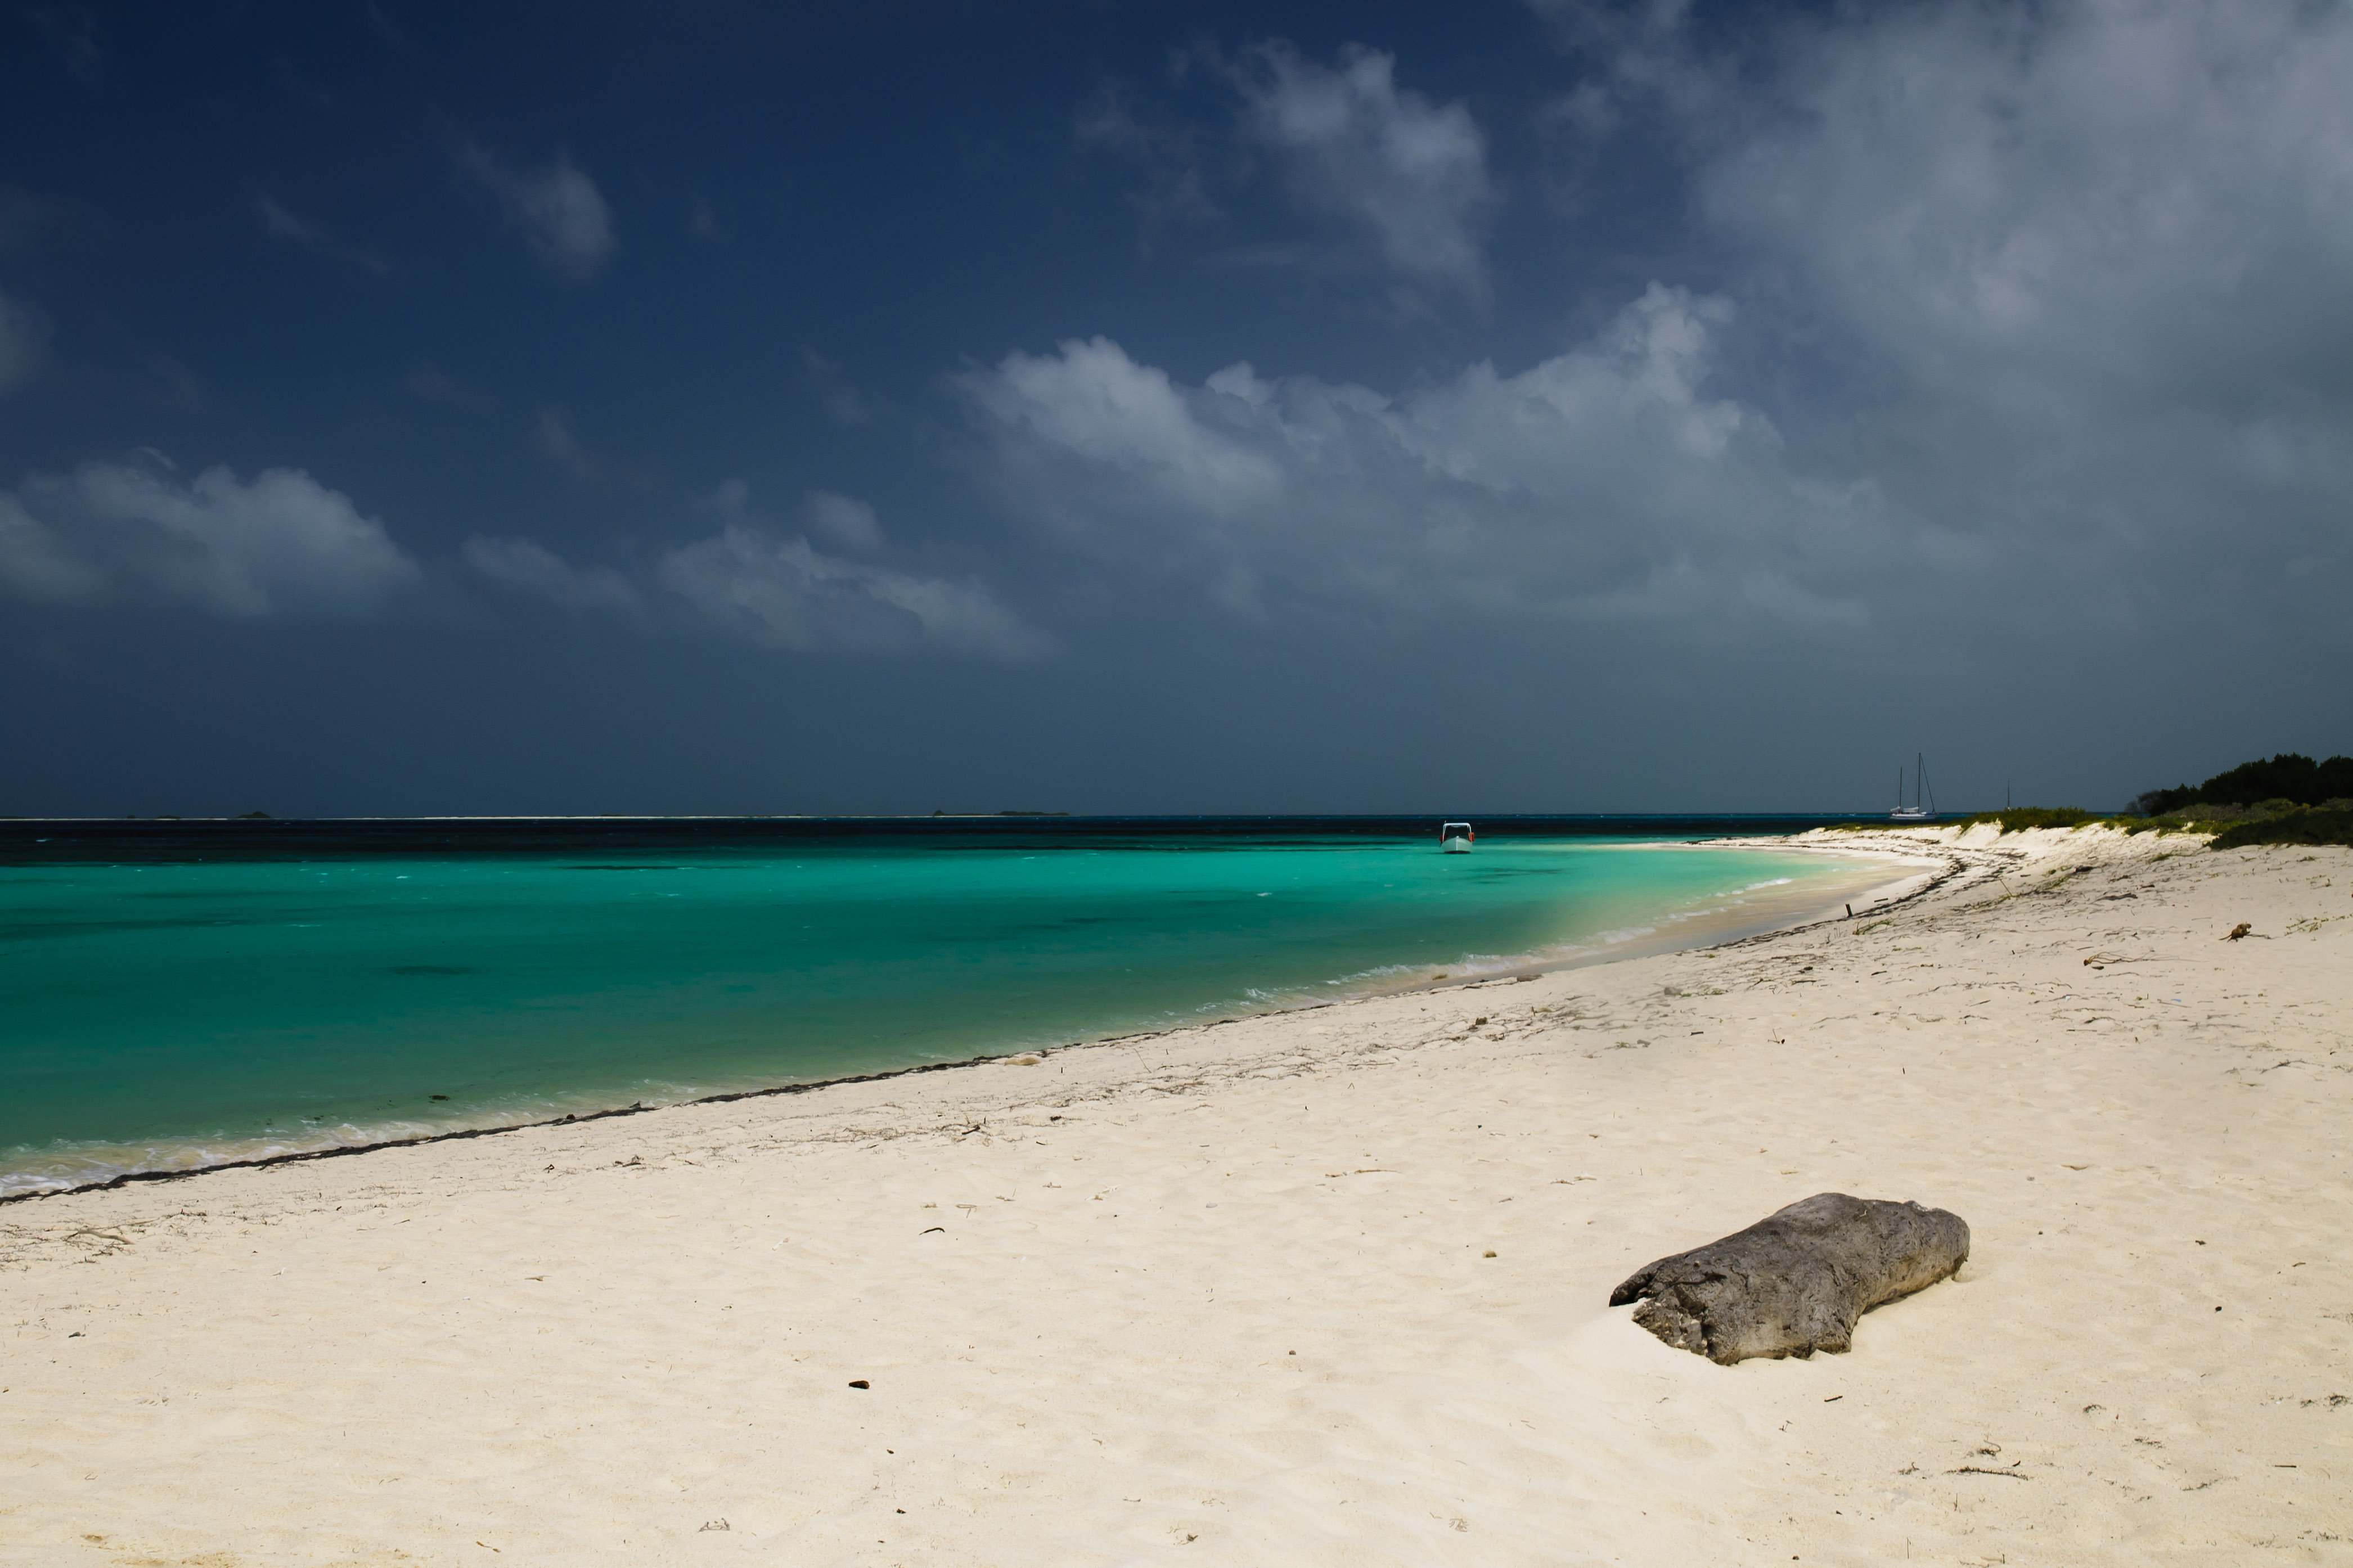
beach, sea, coast, sand, ocean, horizon, cloud, sky, shore, wave, vacation, lagoon, bay, island, nikon, body of water, venezuela, caribbean, tropics, cape, d300, losroques, wind wave